John Joseph Montgomery

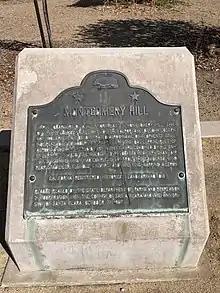
The plaque placed at Montgomery Grove. It was relocated from Evergreen Valley College's campus to the current site.

Two California Historical Landmarks are associated with Montgomery: